Air pollution

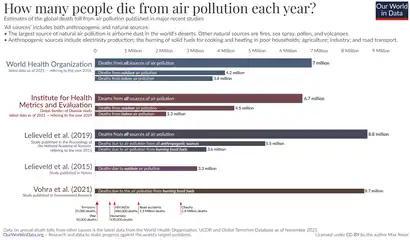
Estimates of yearly deaths from air pollution range from 6.7 million to 8.8 million. In comparison, war caused 50,000 yearly deaths and terrorism 25,000.

As of 2023, more than 2.3 billion people in developing countries rely on burning polluting fuels such as firewood, agricultural waste, dry dung, coal or charcoal for cooking, which causes harmful household air pollution. Kerosine, another polluting fuel, is used in many countries for lighting and sometimes for space heating or cooking. Globally, 12% of outdoor fine particle pollution comes from household cooking. Health effects are concentrated among women, who are likely to be responsible for cooking, and young children.